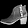
Label: Ankle boot